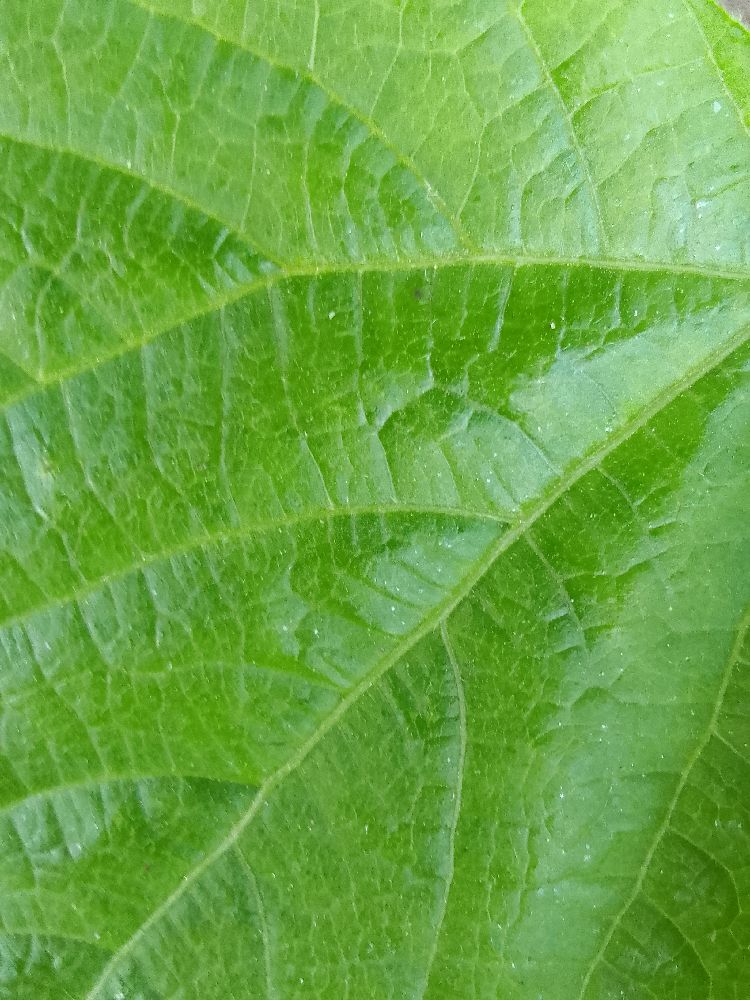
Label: healthy